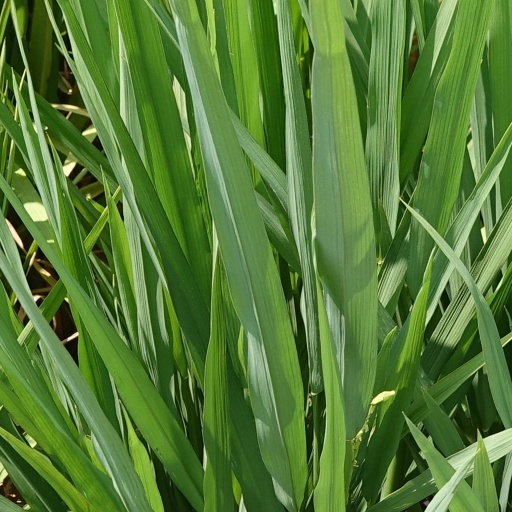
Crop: rice